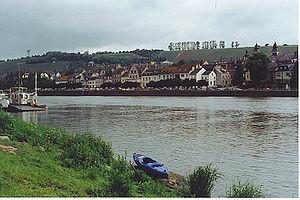
La Moselle à Wasserbillig Lëtzebuergesch: Floss Musel bei Waasserbëlleg
Wasserbillig est une section et le chef-lieu de la commune luxembourgeoise de Mertert située dans le canton de Grevenmacher.